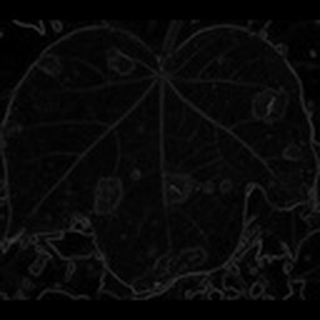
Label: cotton_target_spot